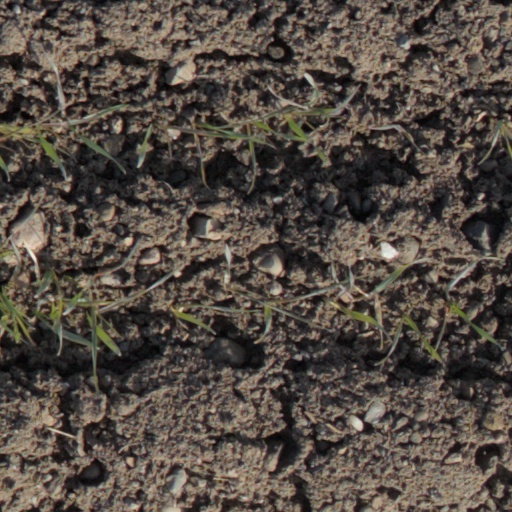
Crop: wheat